Hallgrímur Helgason

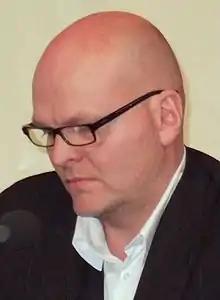
Helgason in 2006

Hallgrímur Helgason (born February 18, 1959) is an Icelandic painter, novelist, translator, and columnist.